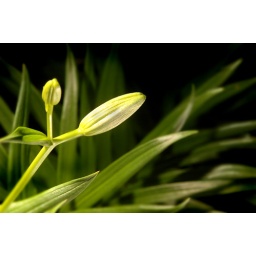
night shot sb800 strobe bounced into white card camera left, silver reflector cam right underneath